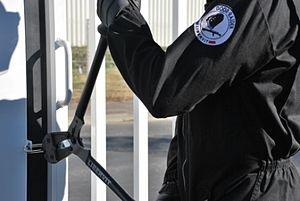
coupe boulons tactique
Une pince-monseigneur est un levier en acier avec des extrémités finissant en biseau, dont une extrémité est recourbée. Elle est utilisée dans bon nombre de métiers pour sa fonction première, servir de levier, notamment pour fracturer un cadenas ou une chaîne. Ce n'est pas une pince au sens actuel.